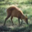
Label: deer